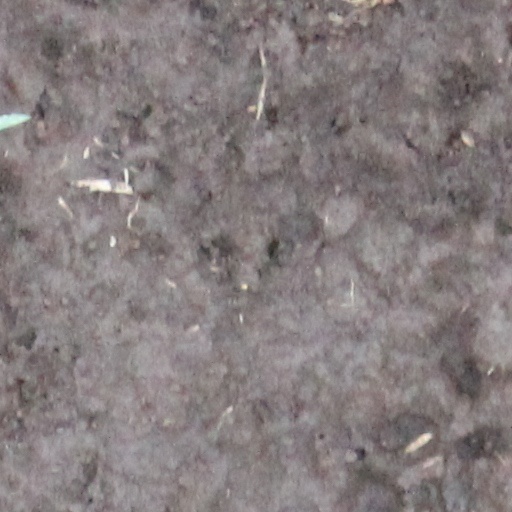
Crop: wheat